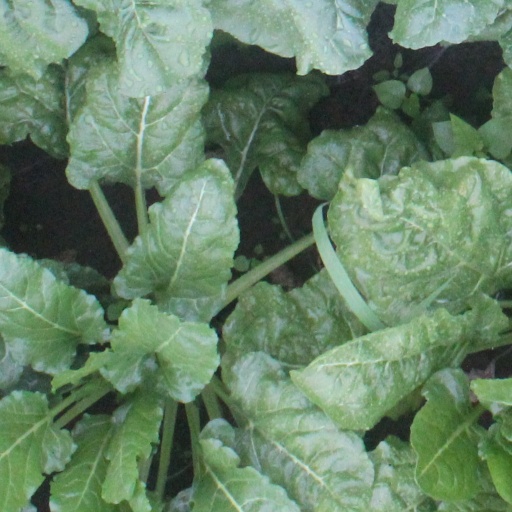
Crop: sugar beet